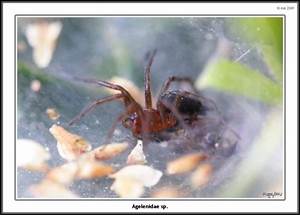
Label: ragno